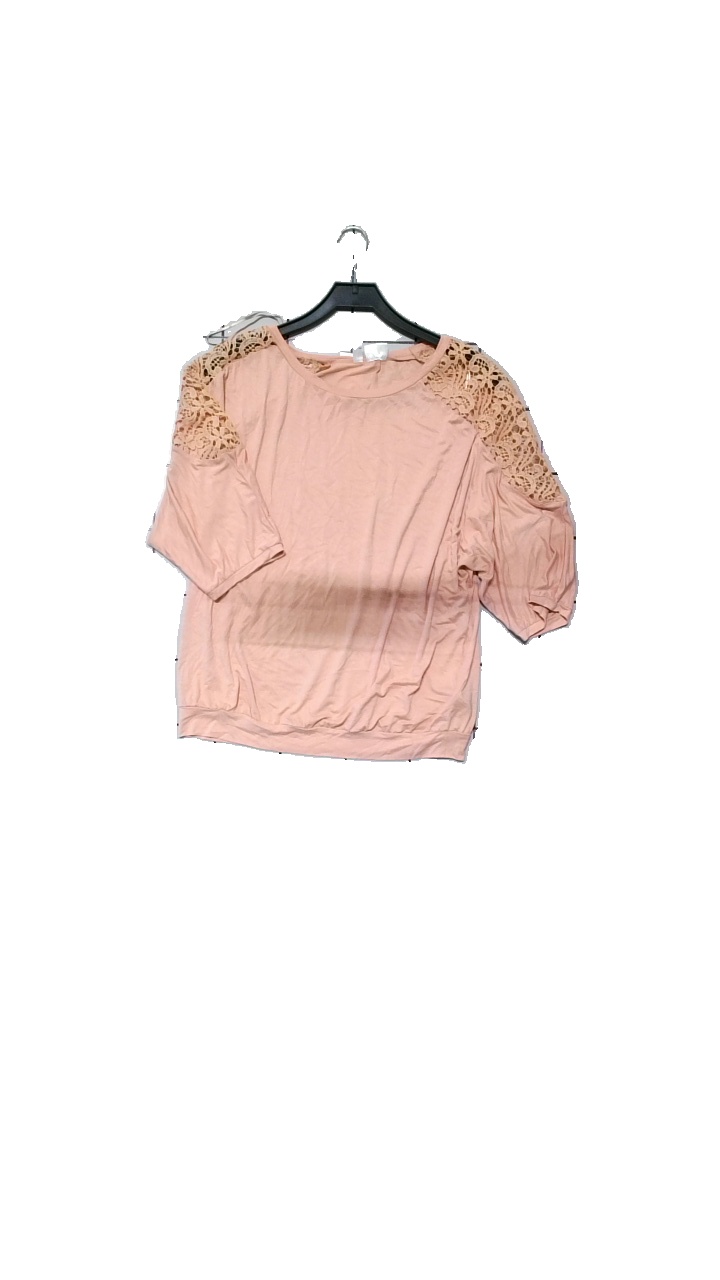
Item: Top (Ladies)
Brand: Bodyflirt
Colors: Pink
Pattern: Embroidered
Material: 95%Viscose, 5%Elastan
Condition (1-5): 4
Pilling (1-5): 4
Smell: Minor
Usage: Reuse
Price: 50-100